Talbot Type T4 "Minor"

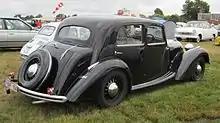

The launch of a four-cylinder model, the Talbot "Minor" Type T4, at the Paris Motor Show in October 1937 represented something of a departure for Talbot and a surprise for industry observers. The new model broadened the range and would enable Talbot to compete slightly lower down the market place hierarchy, against models such as the Hotchkiss Type 864 and the Salmson S4.